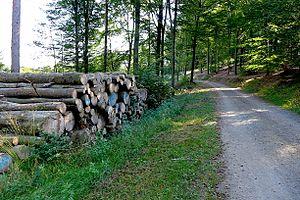
""La piste de lame"" - le touriste a marqué le trajet autour de la ville allemande de Solingen (le Rhin-Westphalie du Nord). 4ème stade